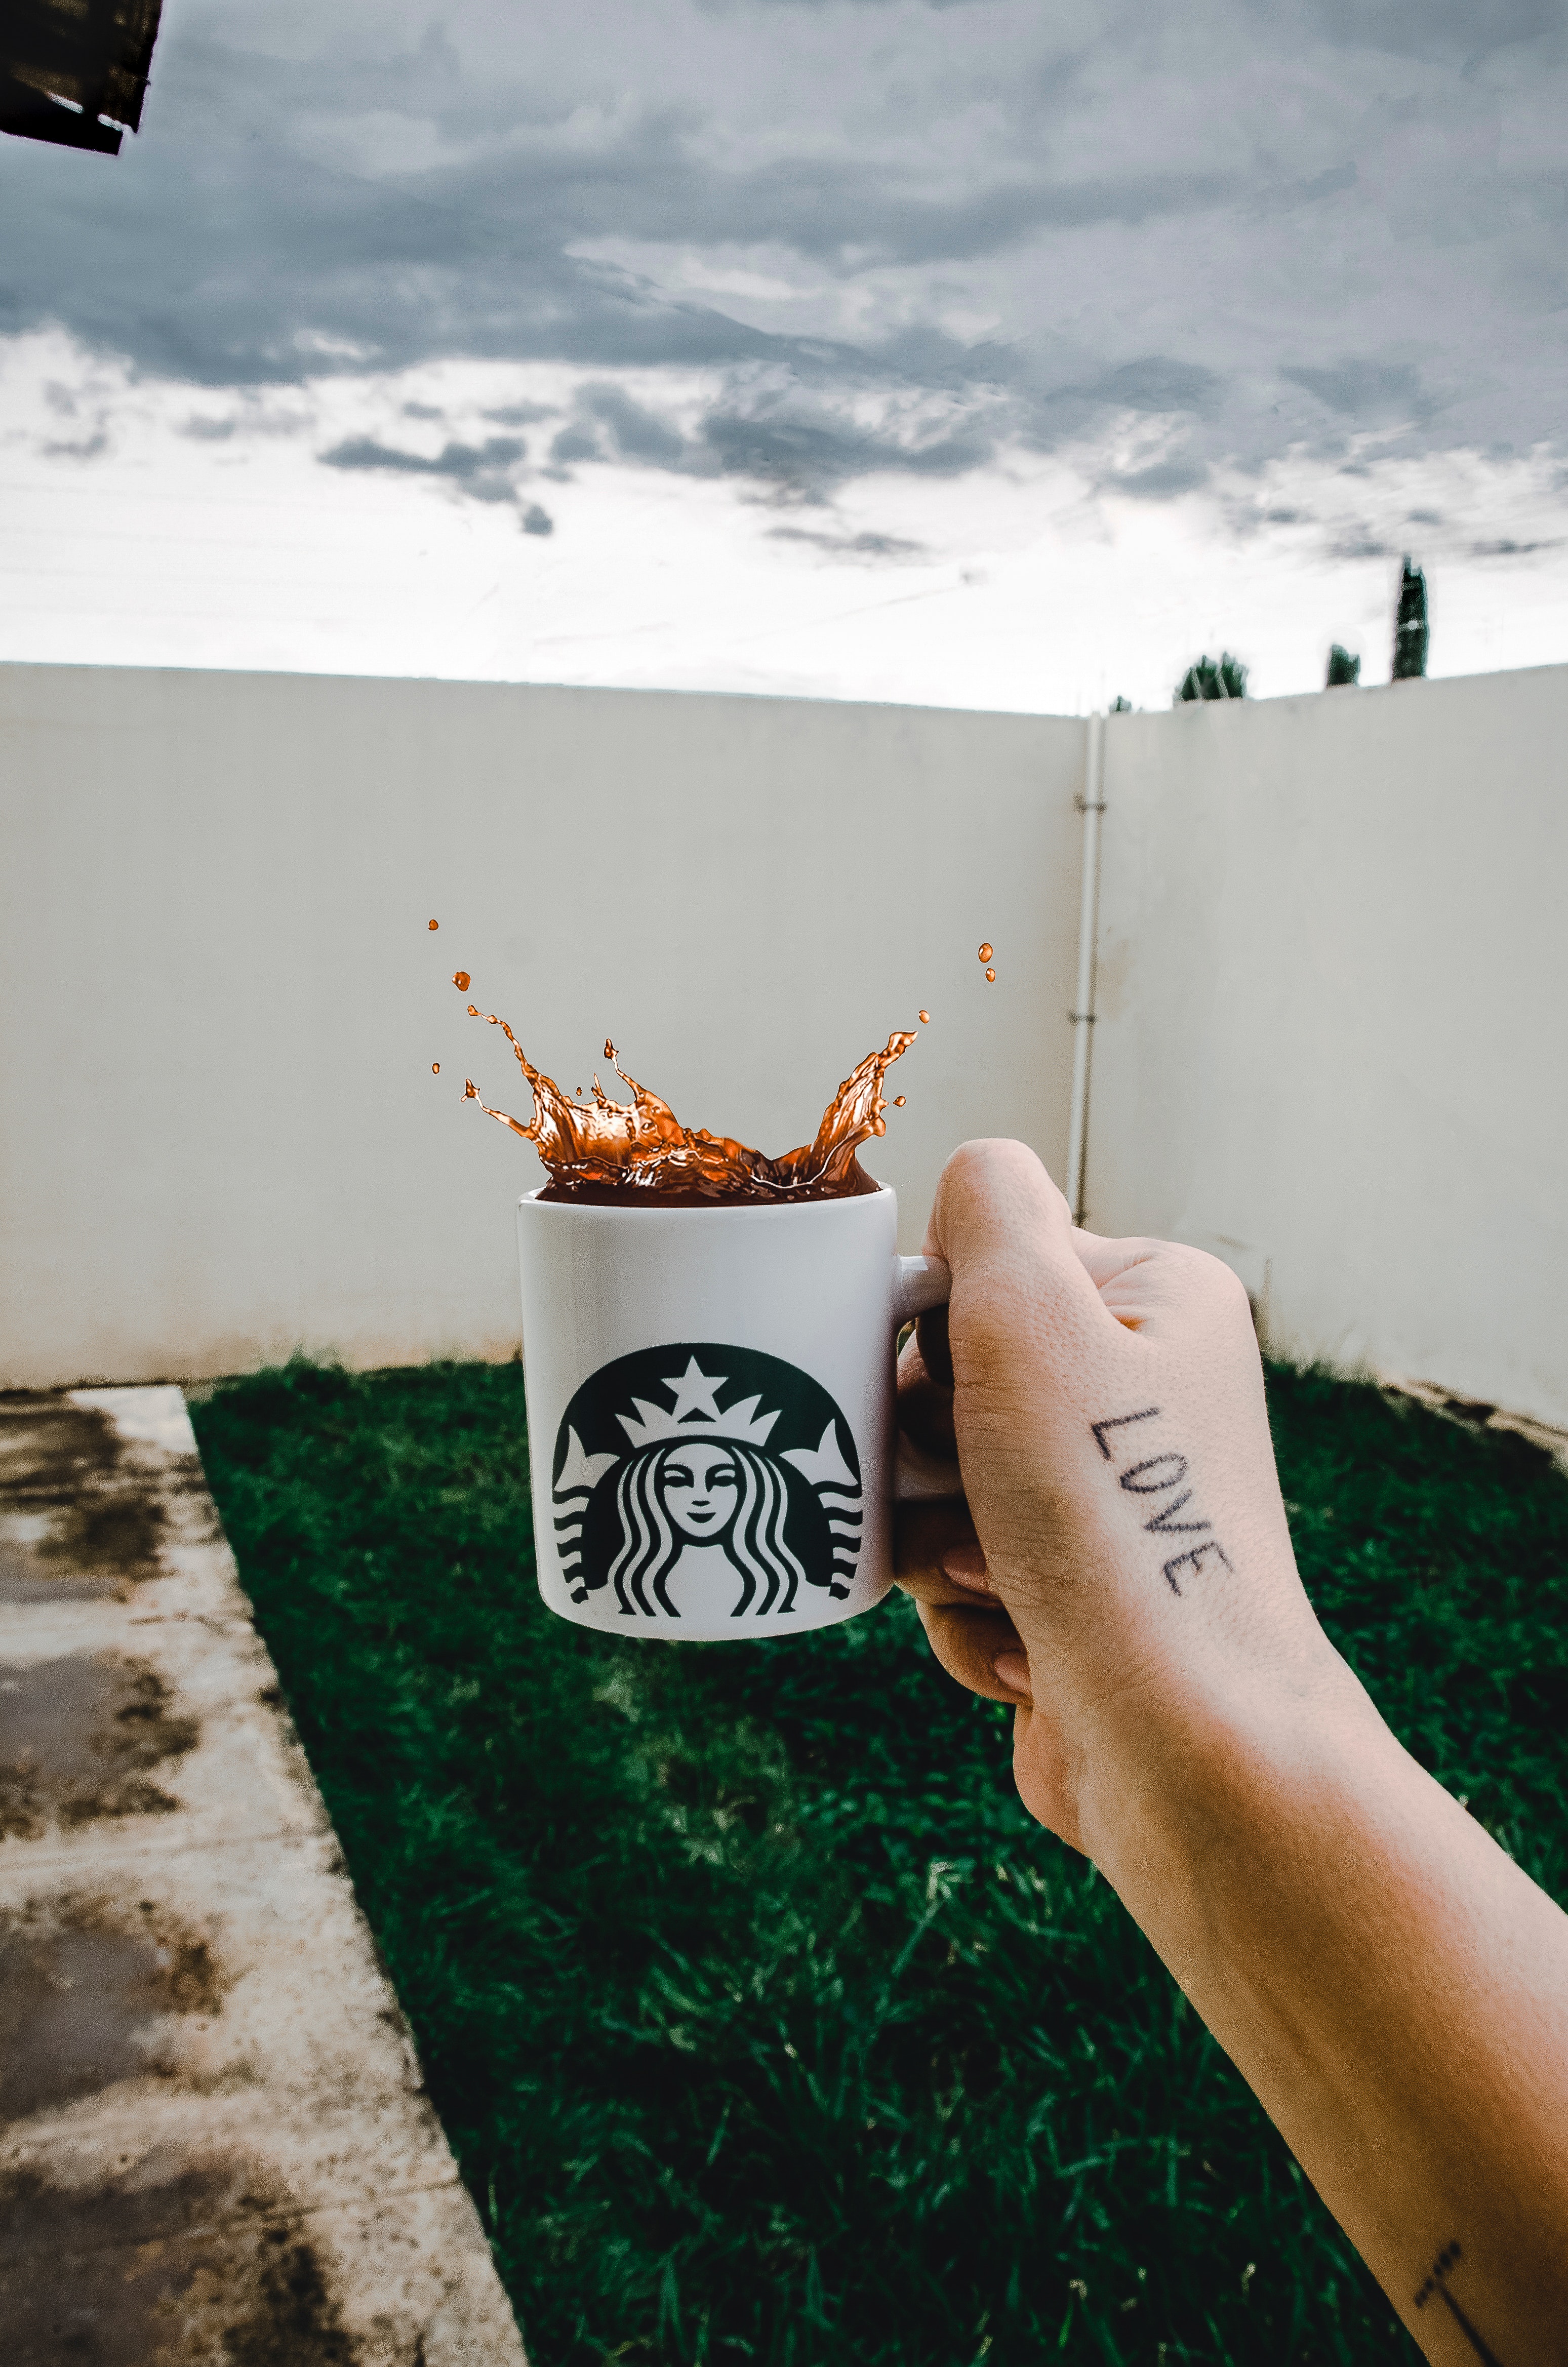
green, hand, finger, illustration, photography, plant, art